Lexus LFA

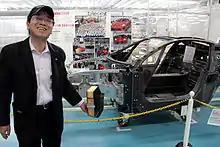
LFA Chief Engineer Haruhiko Tanahashi with piece of foamcored CFRP material in front of LFA body during production in Motomachi plant

Lexus began taking orders for the LFA on 23 October 2009. Buyers were selectively chosen by Lexus in the second quarter of 2010. Production began in December 2010. Only 500 total cars were made for worldwide markets, with only 20 produced each month with a base price of $375,000 (£340,000). Each car had to be custom ordered to the customer's specifications.